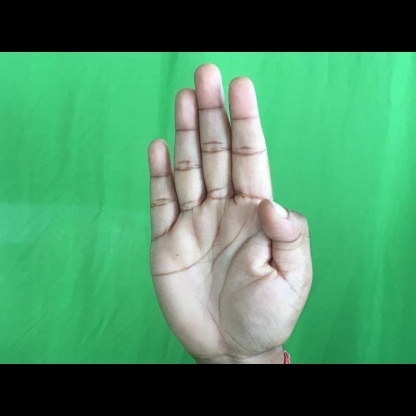
Mudra: Pathaka